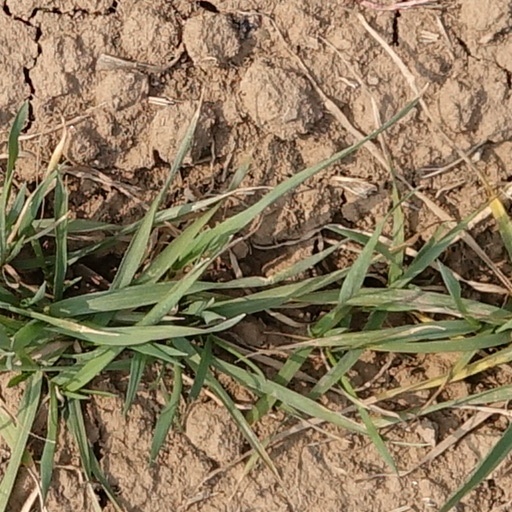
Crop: wheat